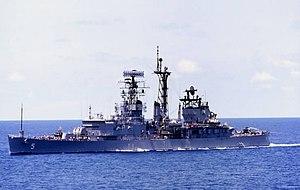
L'USS Oklahoma City est un croiseur léger américain de classe Cleveland lancé à la fin de la Seconde Guerre mondiale.
La classe Galveston est une classe de trois croiseurs lance-missiles de l'United States Navy en service entre 1958 et 1979.